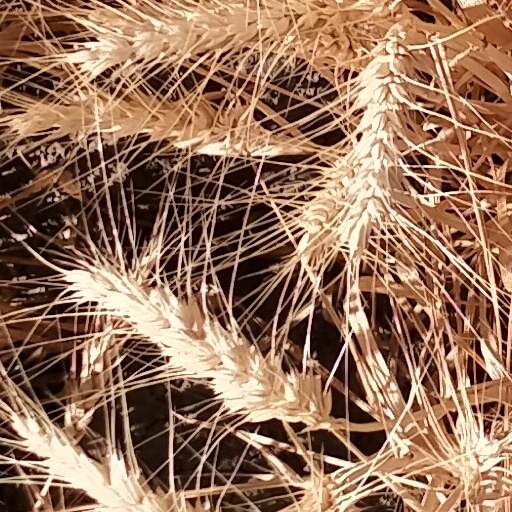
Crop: wheat